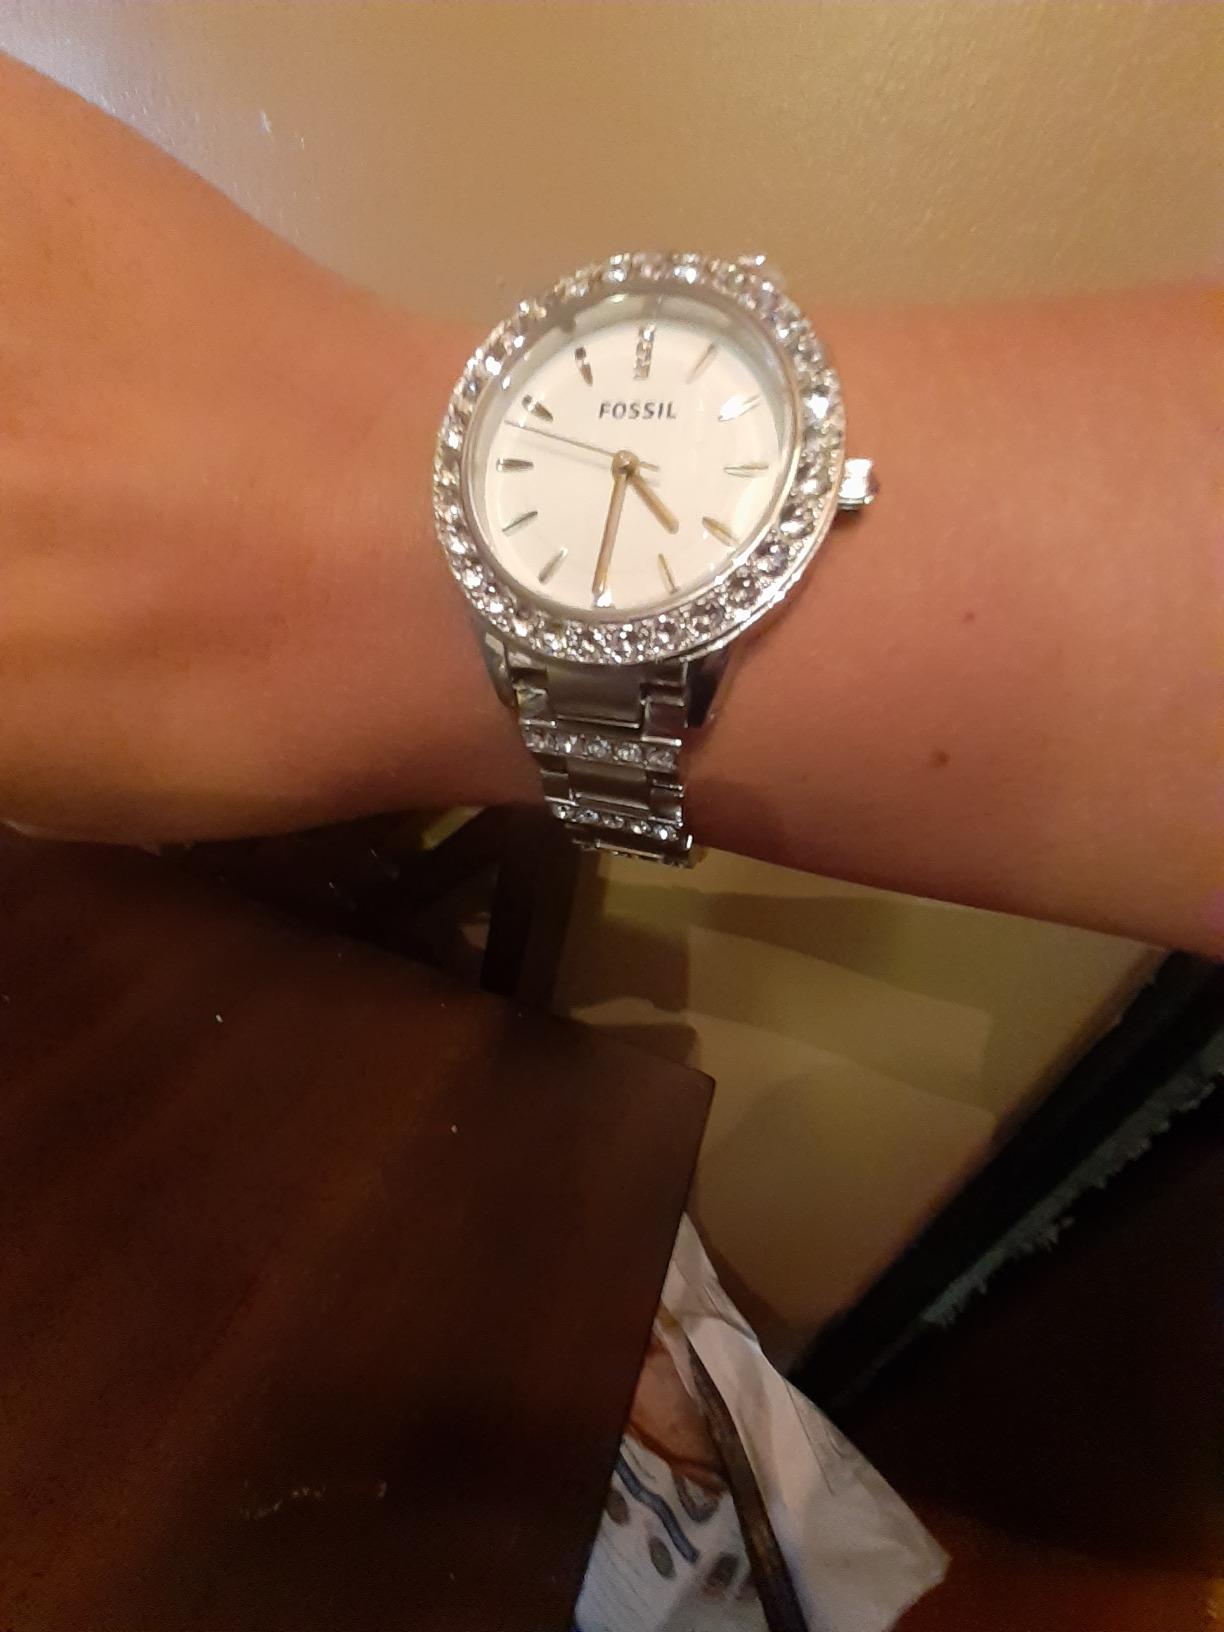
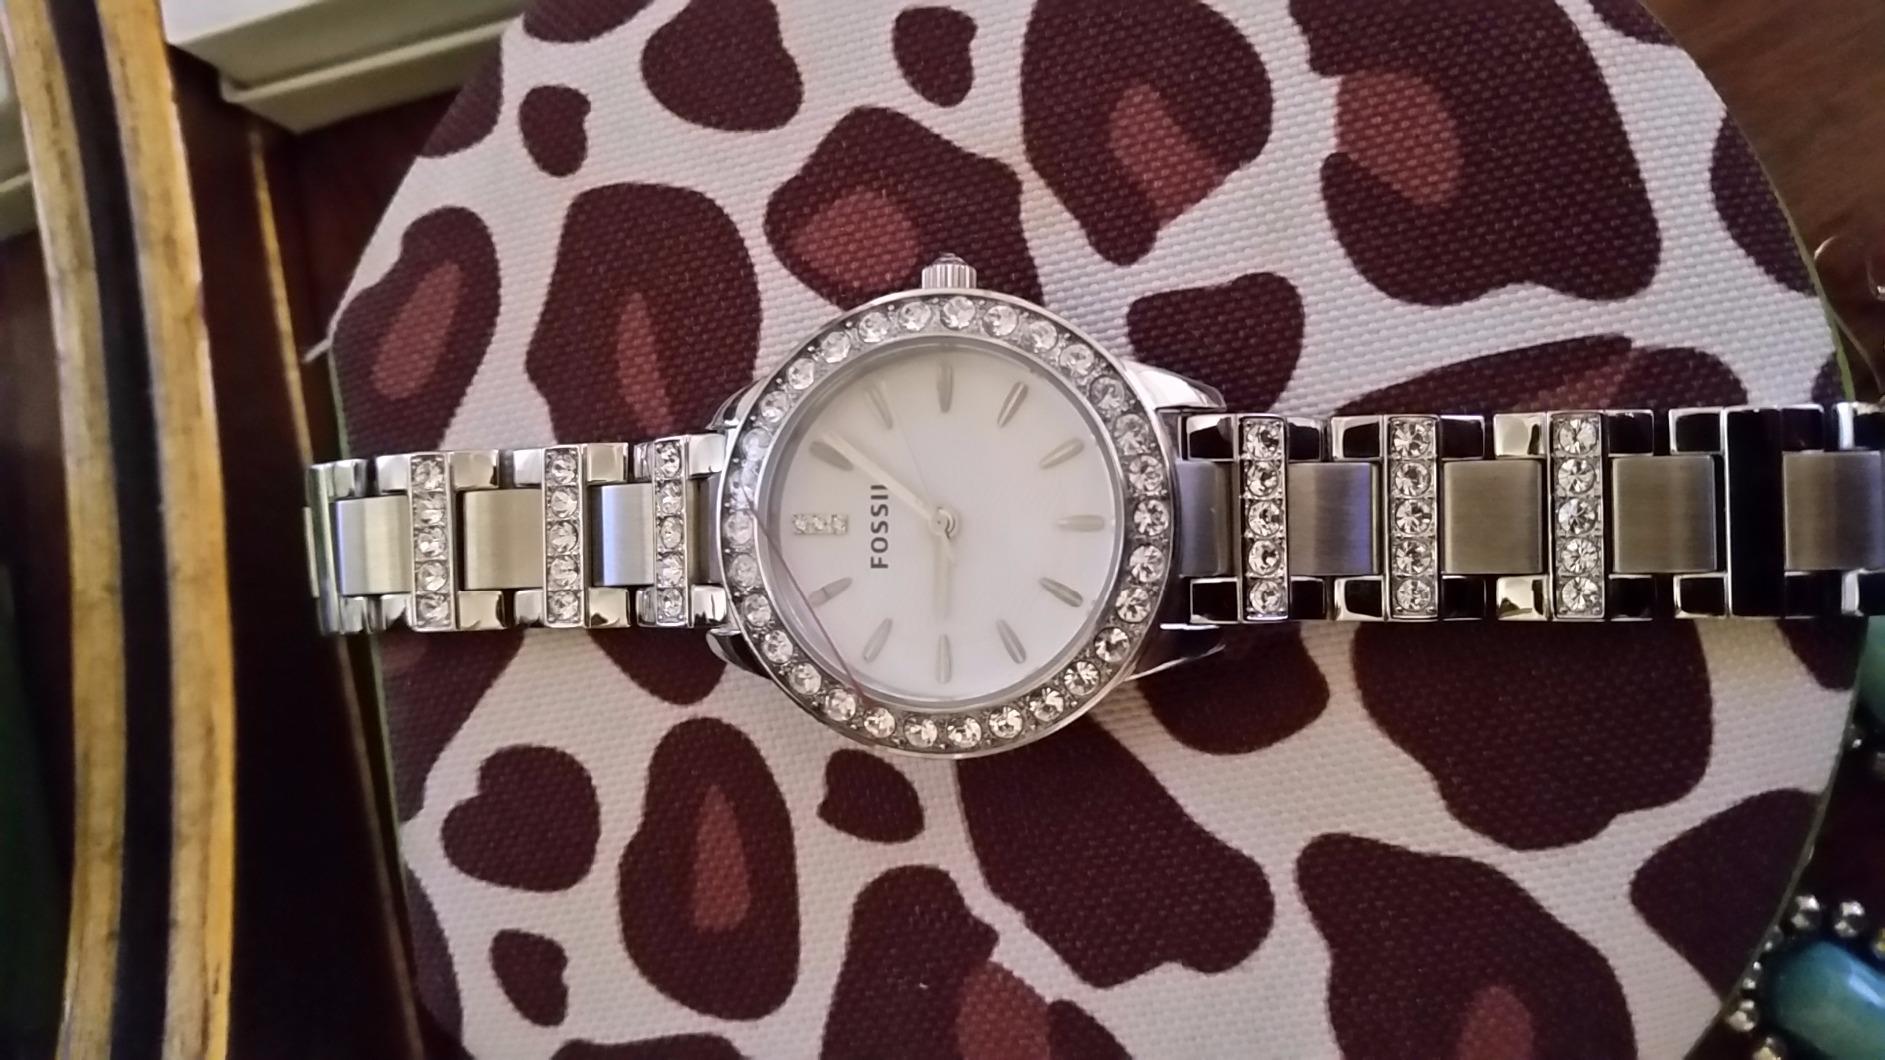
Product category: accessories_watch
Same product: yes